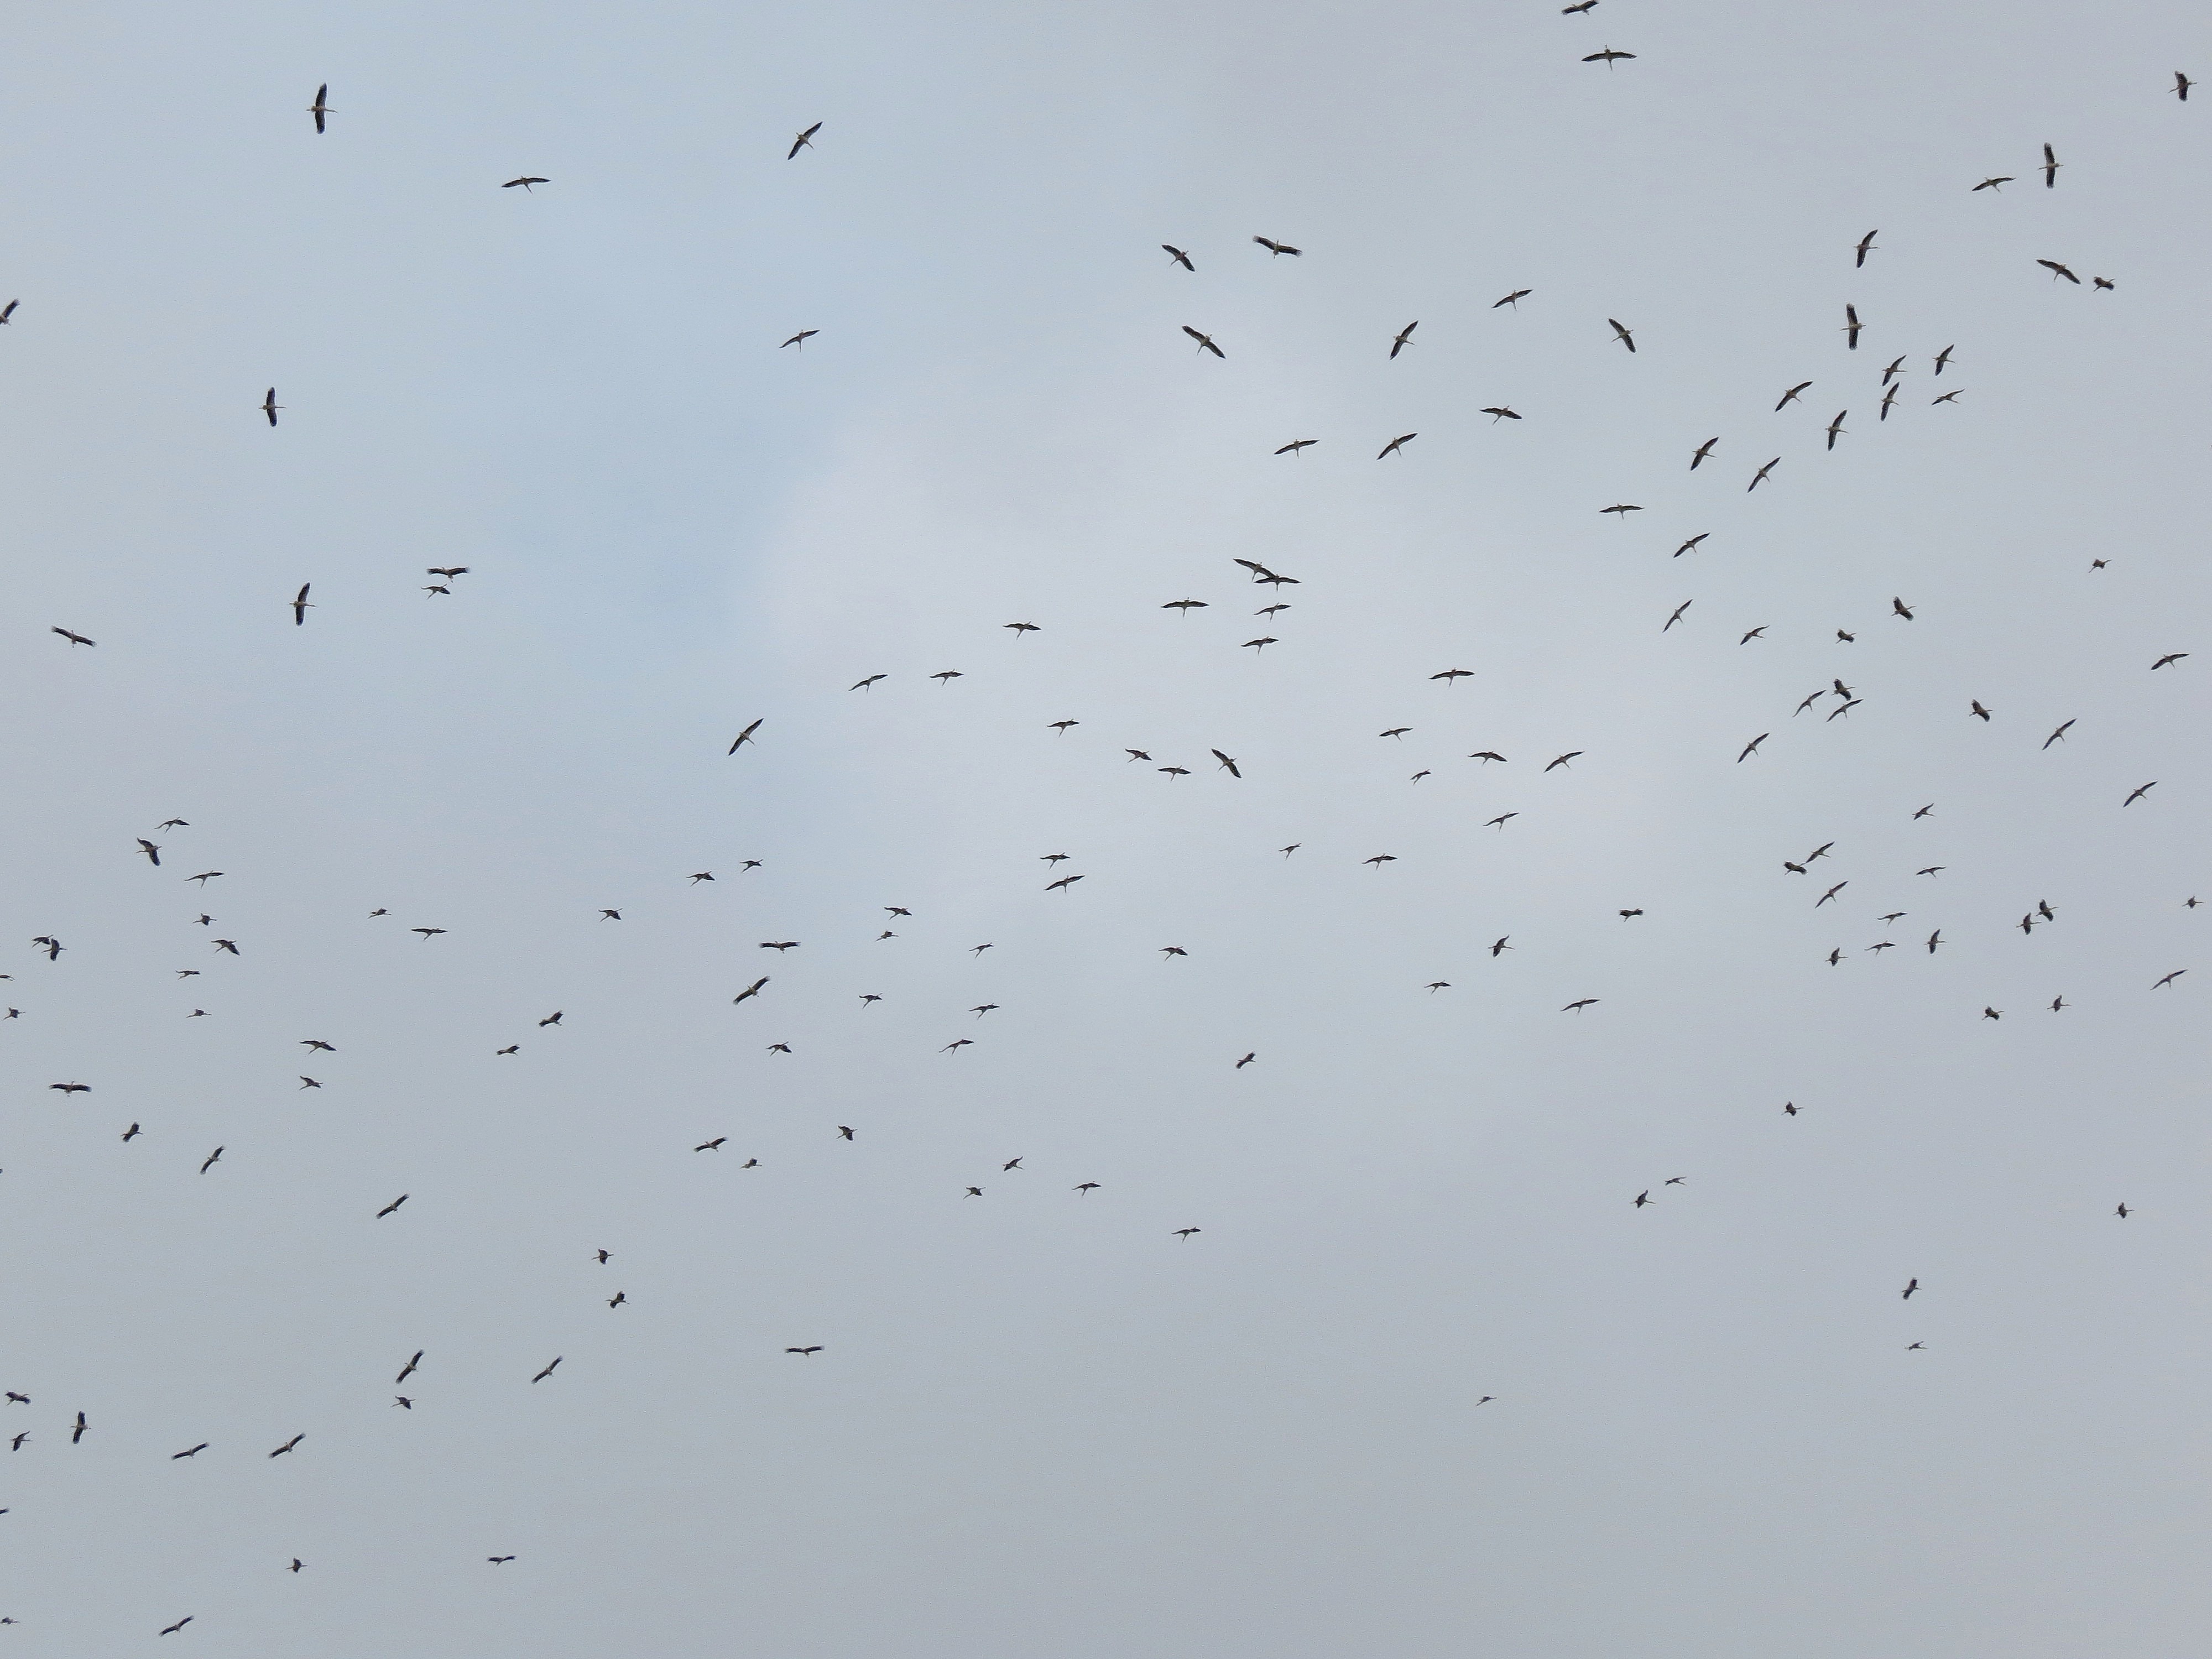
bird, wing, sky, flock, line, spring, birds, vertebrate, cranes, bird migration, a flock of, against sky, perching bird, animal migration, overcast sky